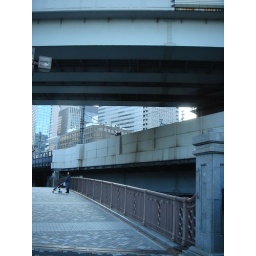
Tokyo sandowichi, highway over railway over road over river...